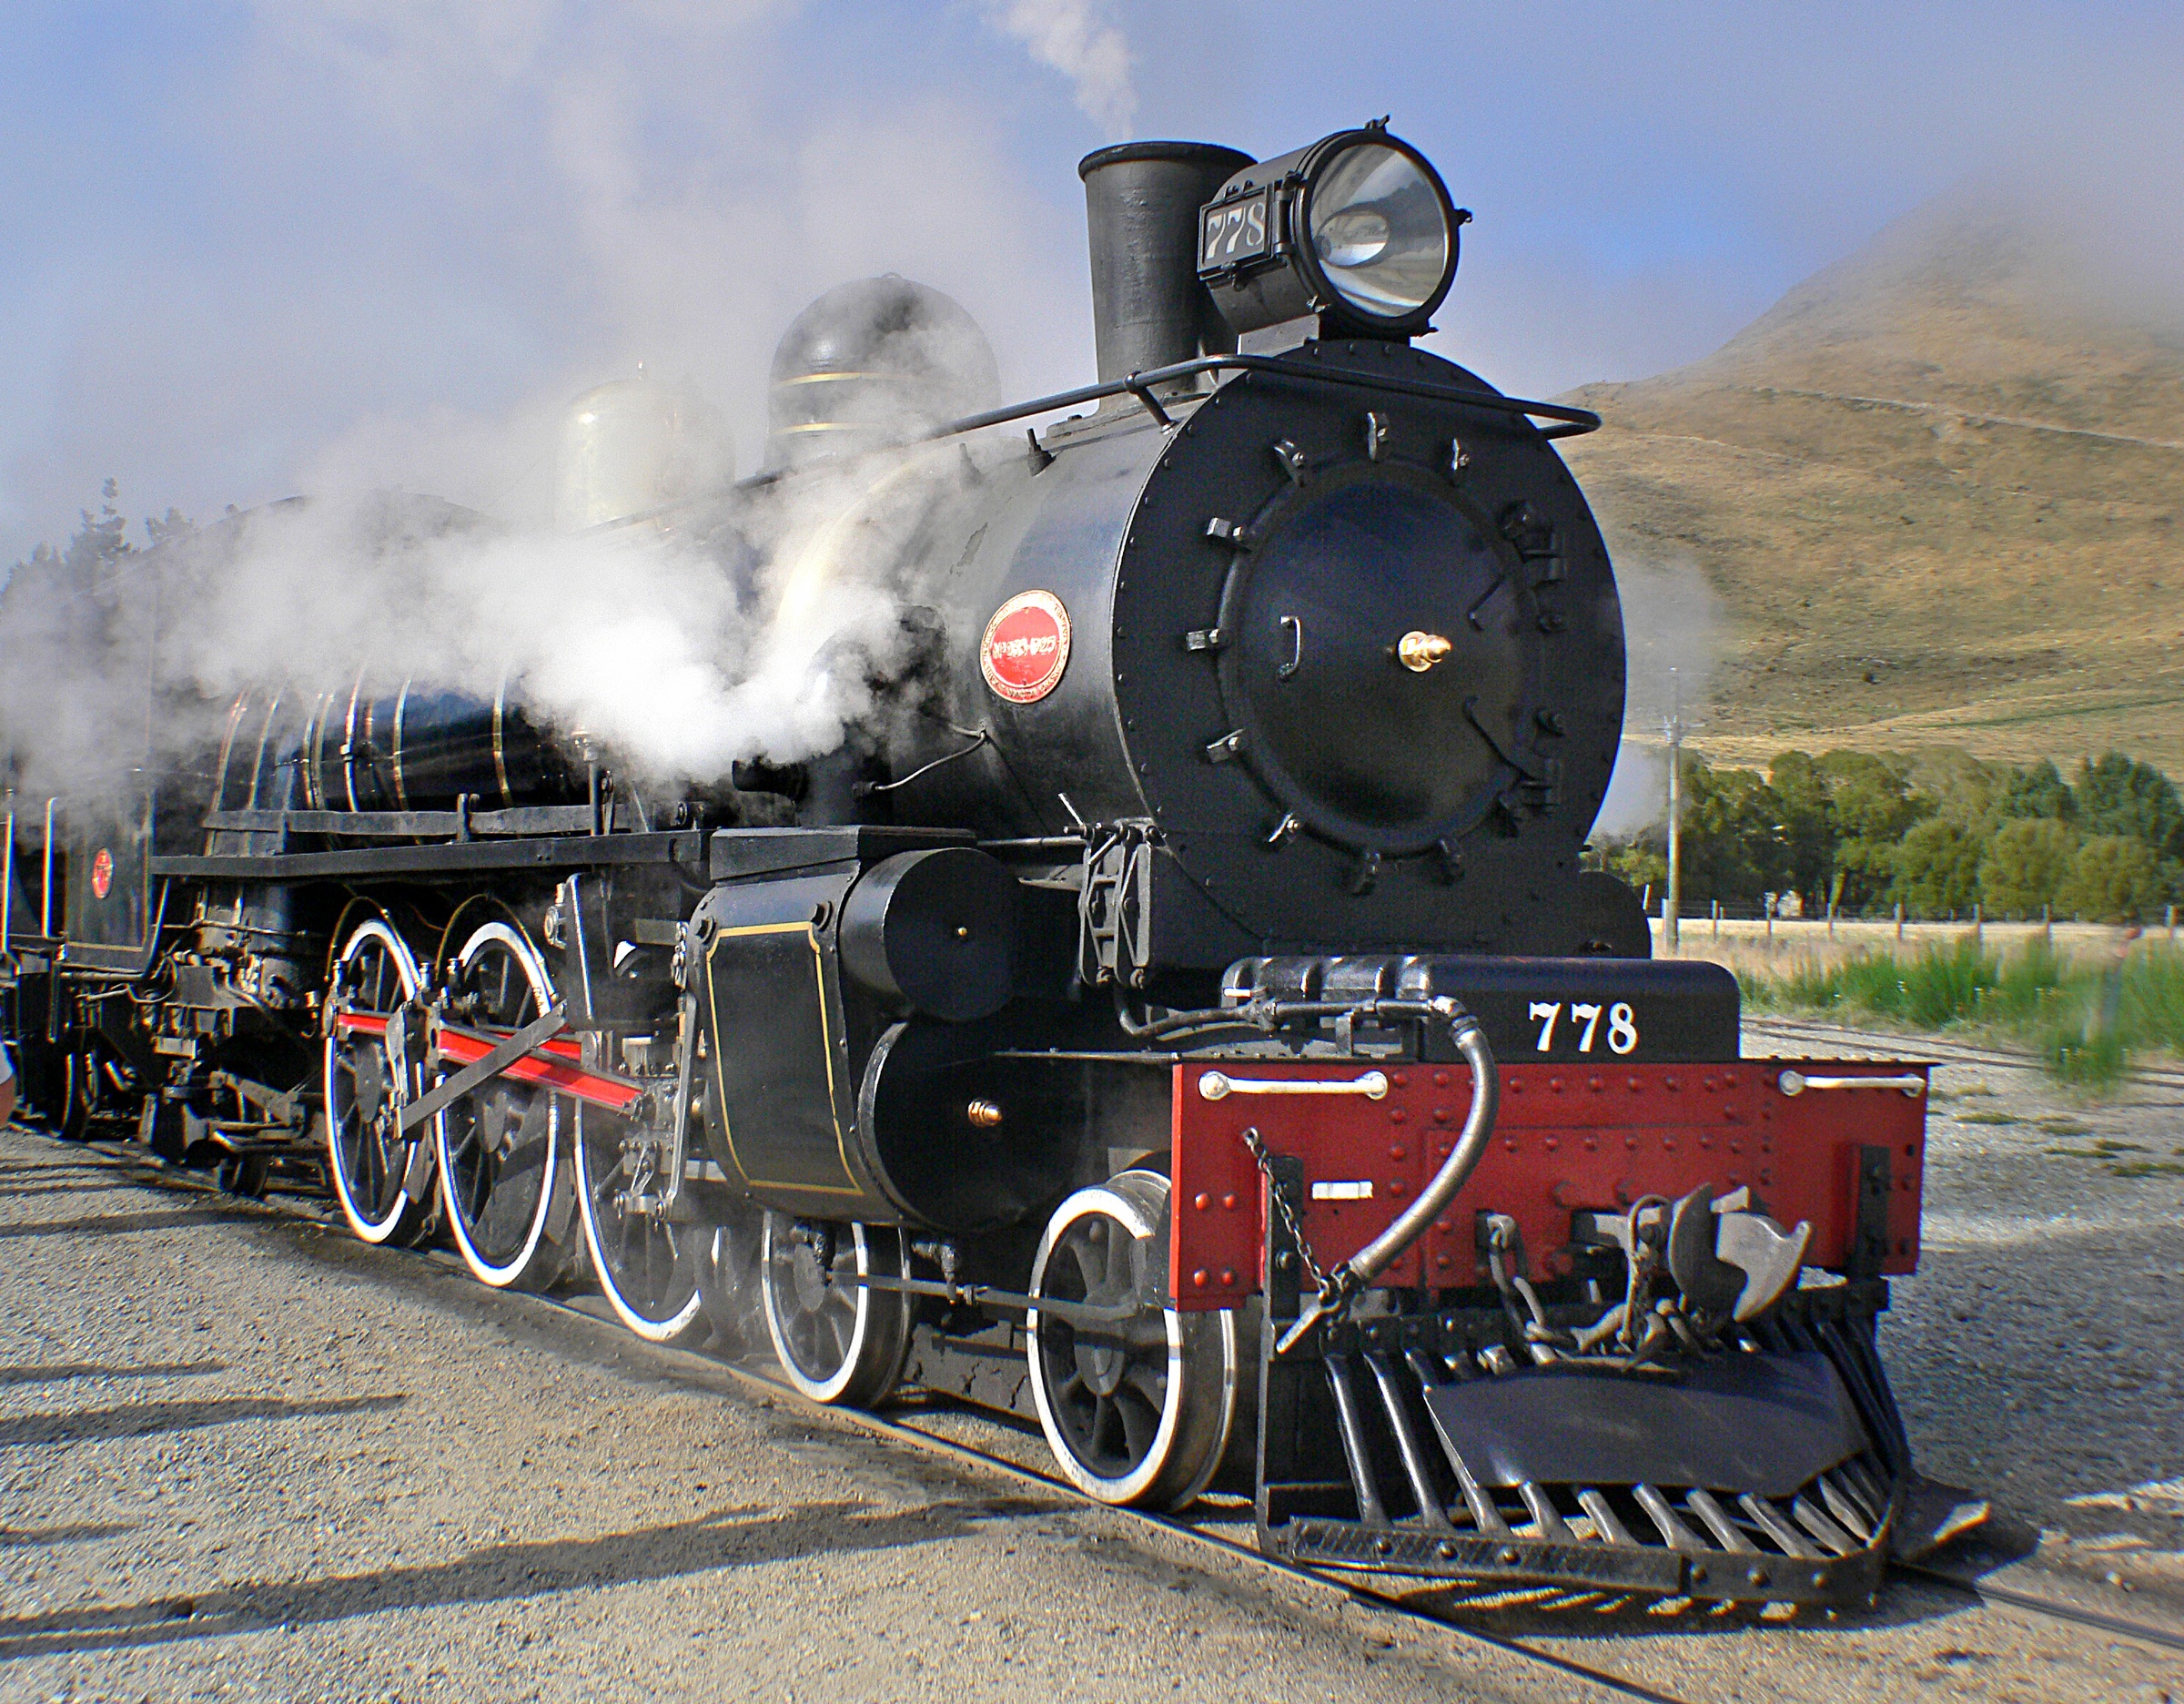
train, transport, vehicle, locomotive, publicdomain, newzealand, steam engine, railways, kingstonflyer, steamtrains, rail transport, land vehicle, automotive engine part